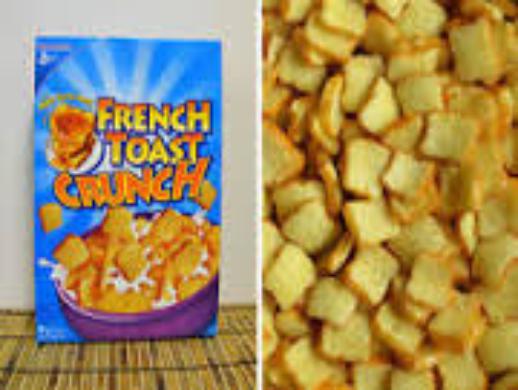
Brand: French Toast Crunch
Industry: Food